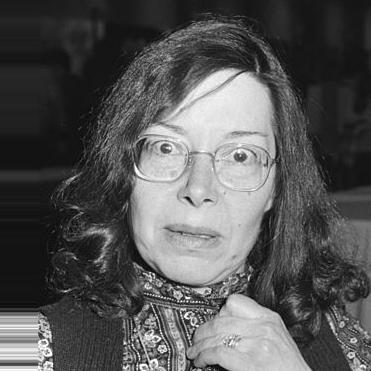
Age: 51